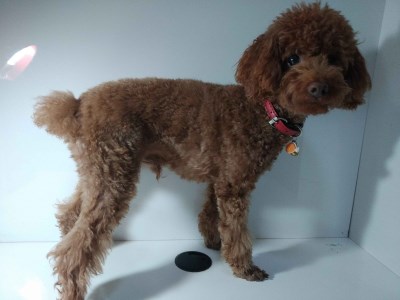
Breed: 7449-n000128-teddy